Formula E car

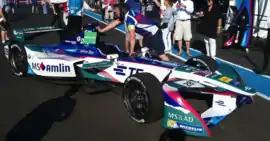
António Félix da Costa's Andretti-BMW car at the 2017 New York City ePrix

A Formula E car is a battery electric open-wheel auto racing car made according to the regulations of the International Automobile Federation (FIA) to take part in the FIA Formula E Championship. Races are mainly driven on closed temporary street circuits designed specifically for this racing category.